Douglas Moore

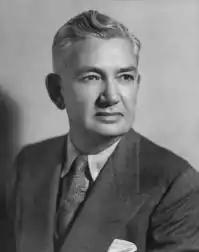
Douglas Moore

Douglas Stuart Moore (August 10, 1893 – July 25, 1969) was an American composer, songwriter, organist, pianist, conductor, educator, actor, and author. A composer who mainly wrote works with an American subject, his music is generally characterized by lyricism in a popular or conservative style which generally eschewed the more experimental progressive trends of musical modernism. Composer Virgil Thomson described Moore as a neoromantic composer who was influenced by American folk music. While several of his works enjoyed popularity during his lifetime, only his folk opera "The Ballad of Baby Doe" (1956) has remained well known into the 21st century.